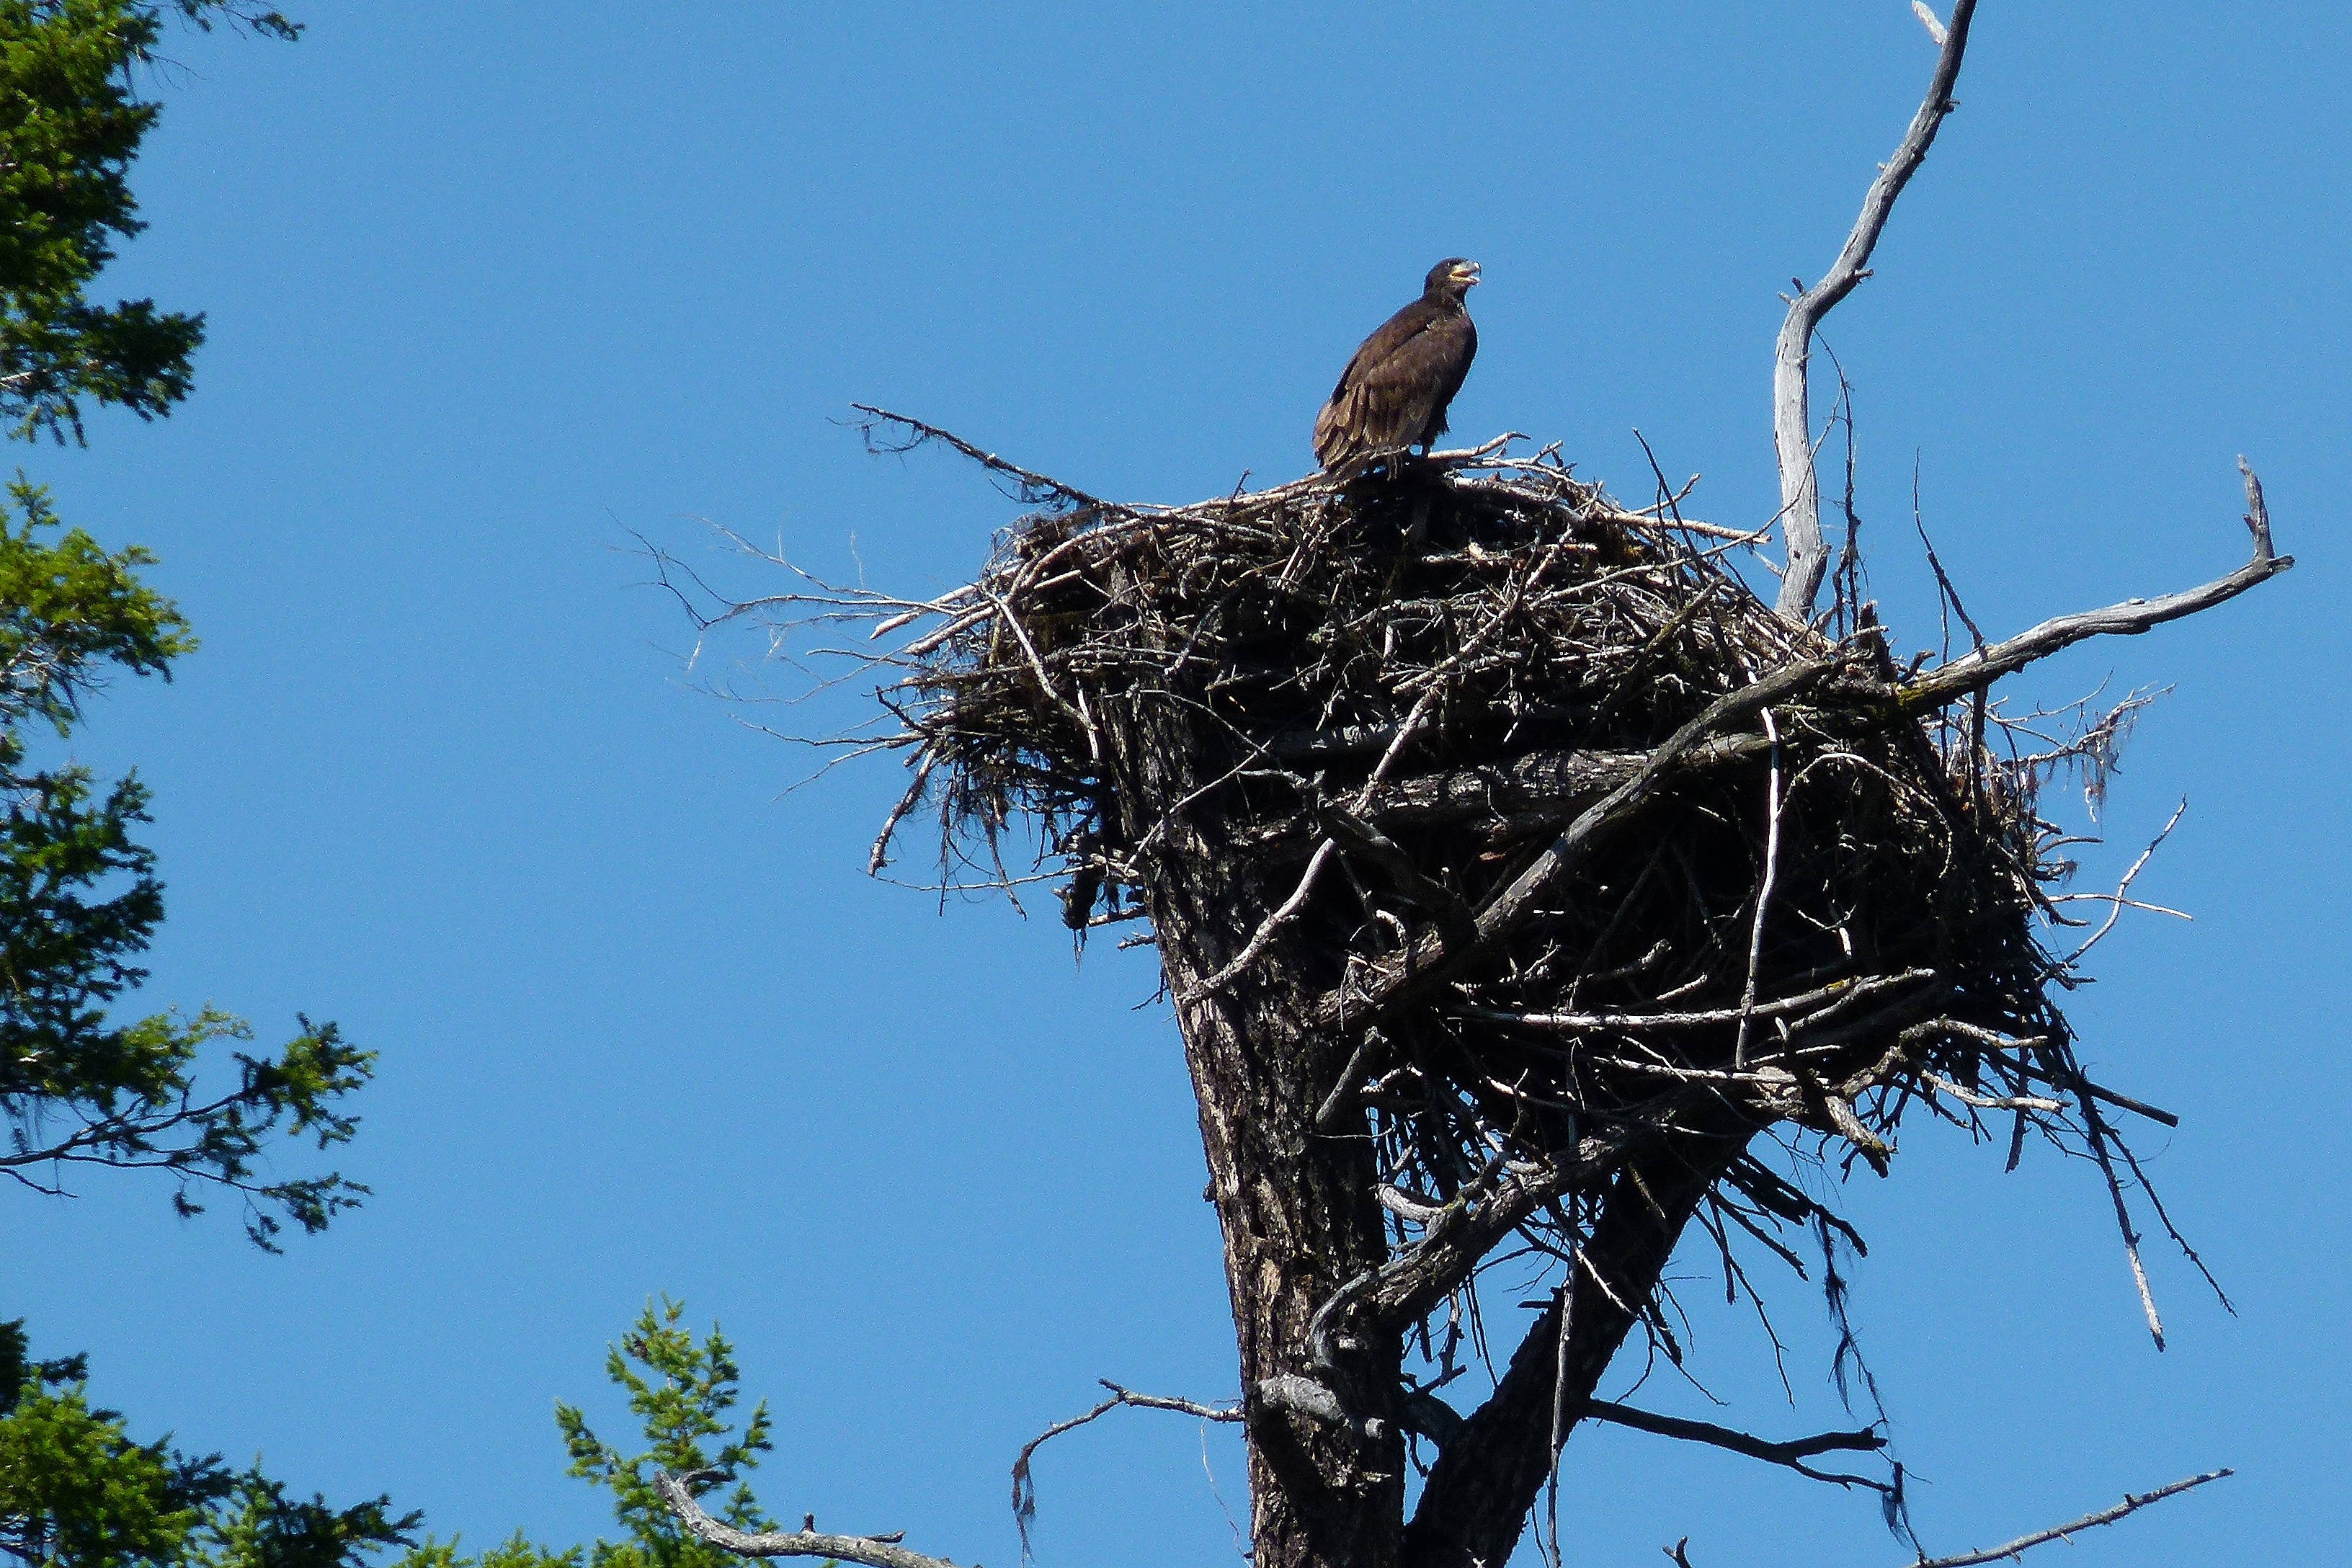
nature, branch, bird, animal, wildlife, eagle, fauna, stork, bird of prey, bald eagle, vertebrate, osprey, nest, chick, nesting, perching bird, ciconiiformes